McLaren Park, New Zealand

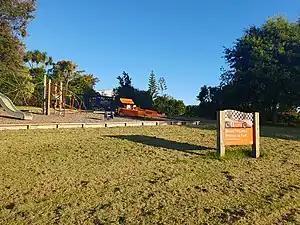

McLaren Park is a suburb of West Auckland, New Zealand. It is named after New Zealand Formula One driver and founder of the McLaren Formula One Team Bruce McLaren. The local State secondary schools are Henderson High School, Rutherford College, St Dominic's College and Liston College.